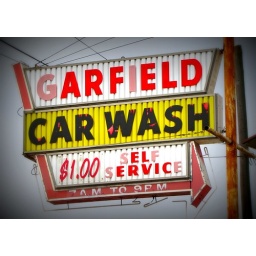
This vintage plastic sign is at a vintage car wash in south St. Joseph, Missouri.